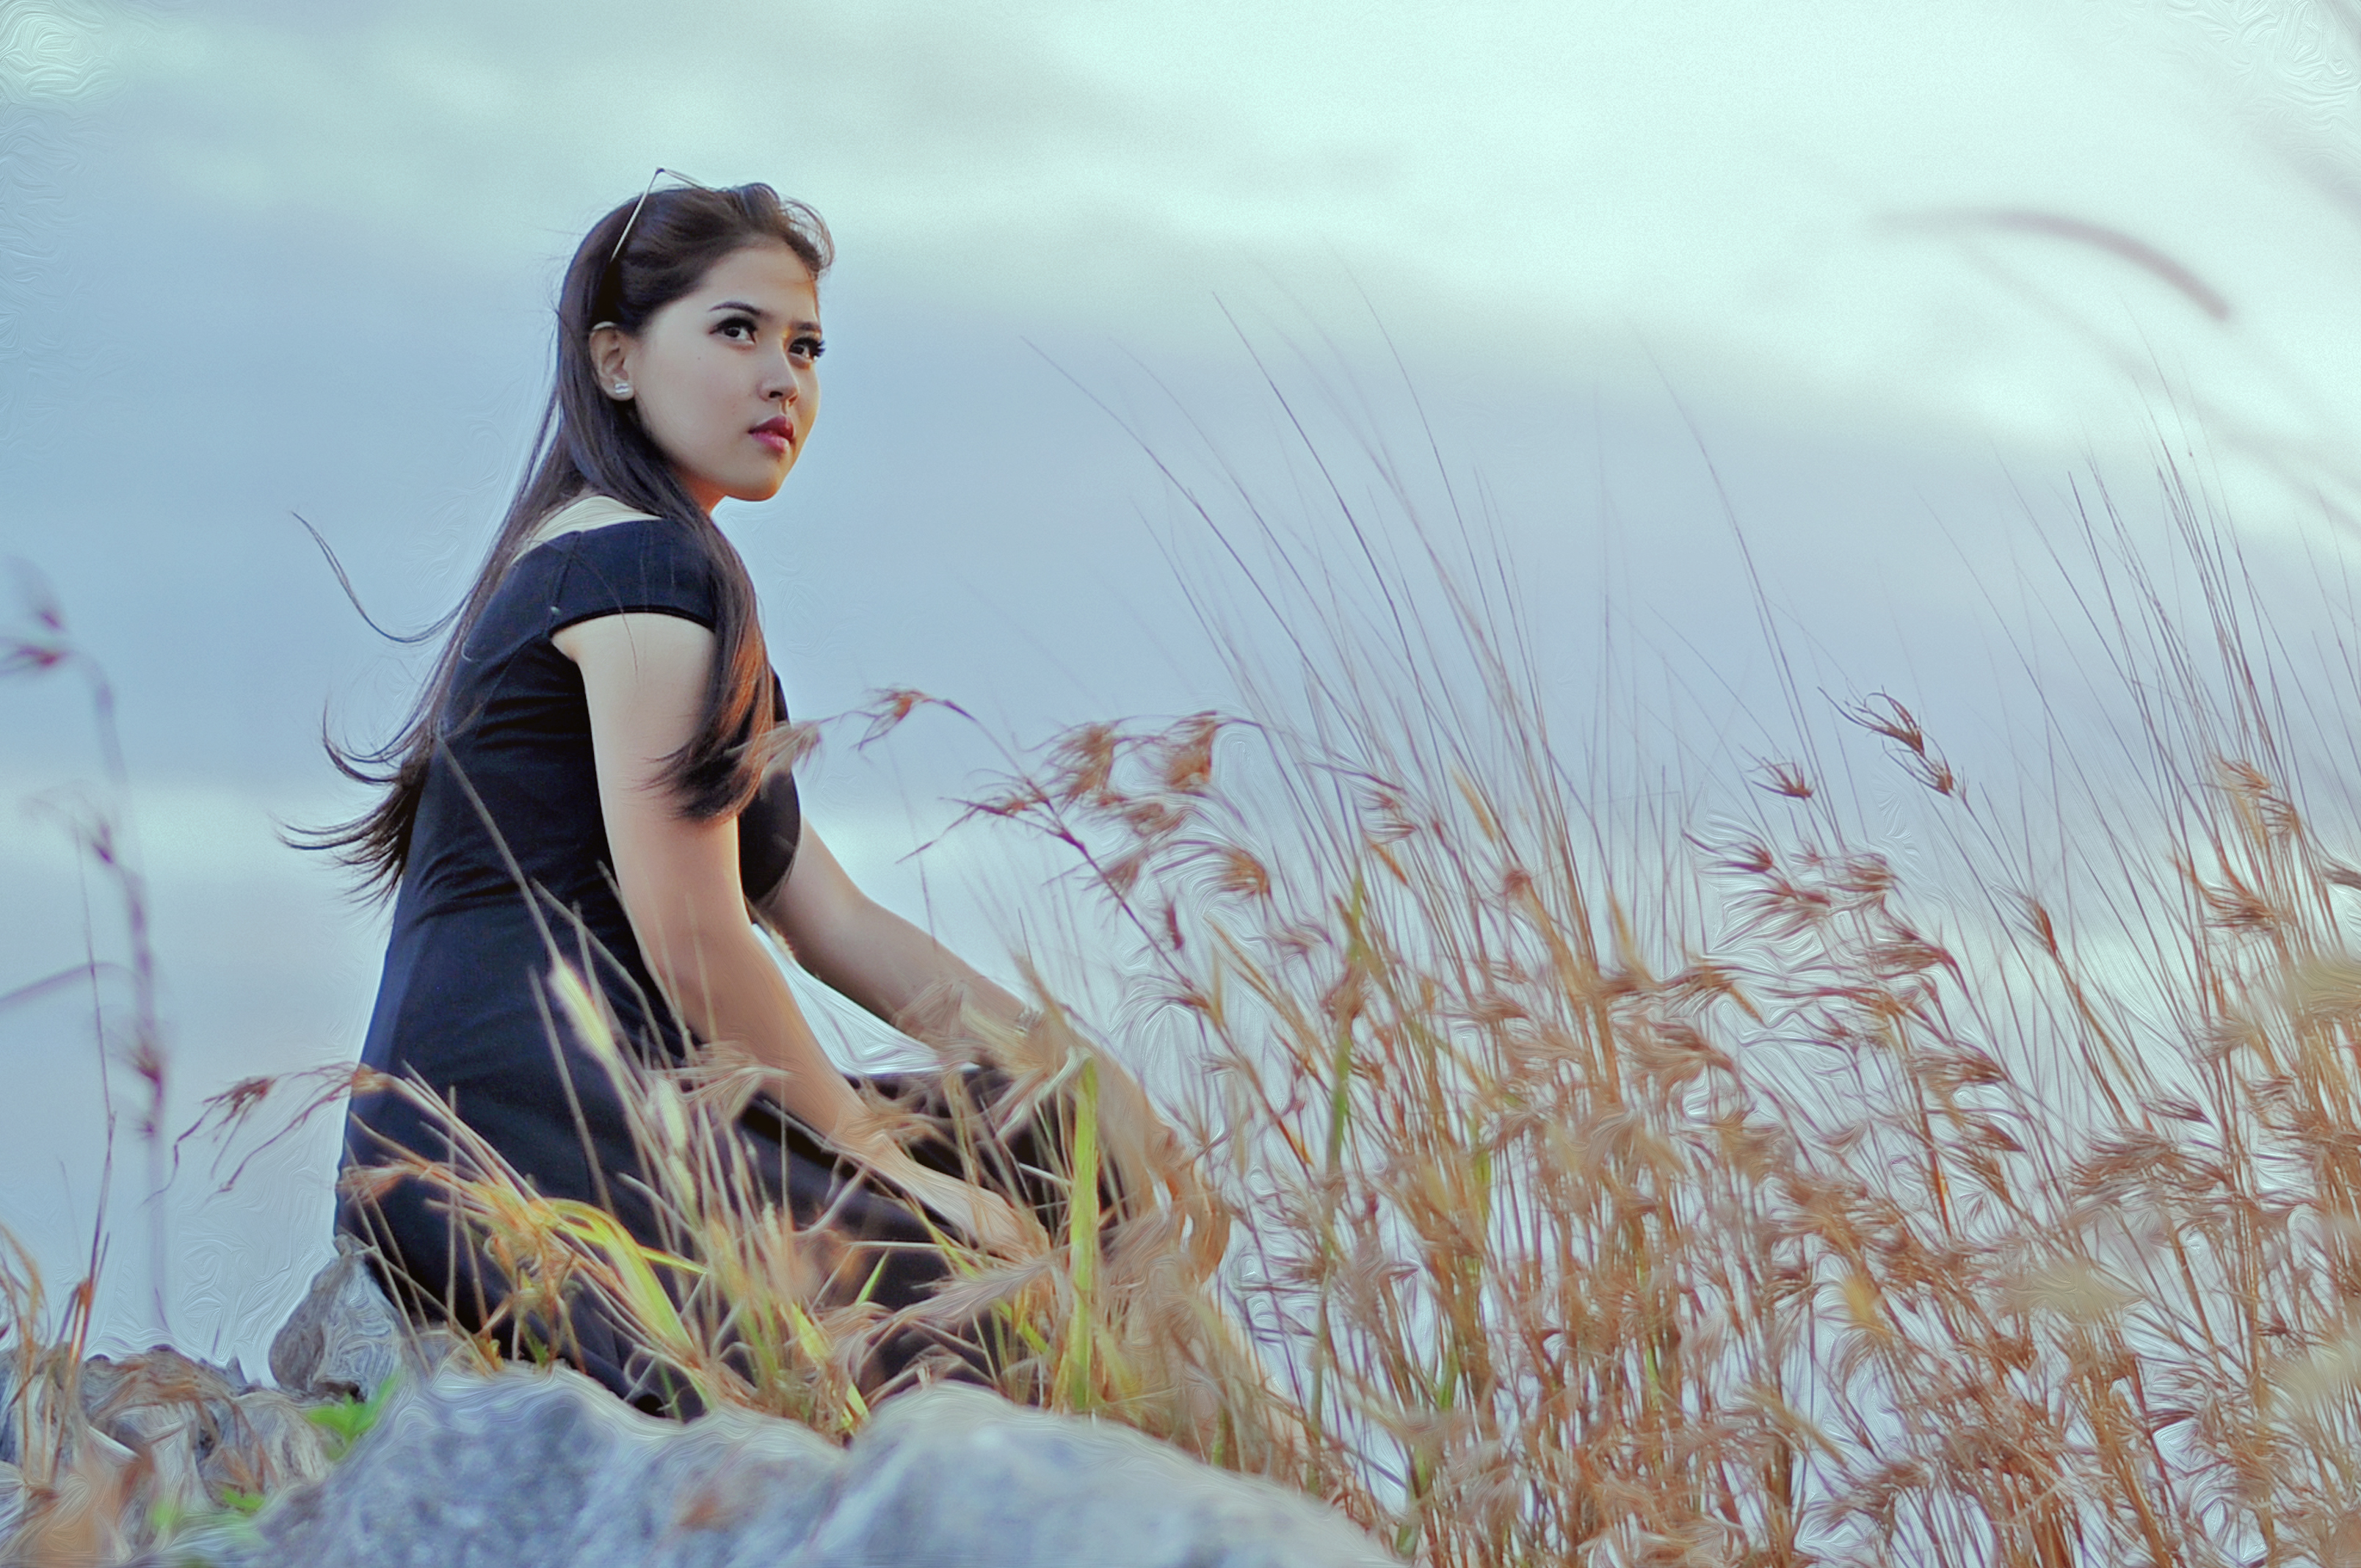
woman, girl, fashion, beauty, outdoor, People in nature, hair, grass, lady, skin, grass family, photography, sky, brown hair, summer, sunlight, long hair, photo shoot, model, eye, dress, grassland, plant, black hair, daydream, happy, flash photography, fawn, wind, portrait photography